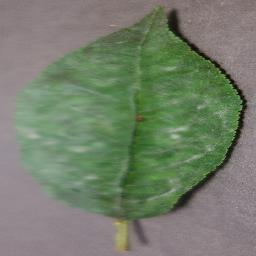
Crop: cherry
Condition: (including_sour)_powdery_mildew